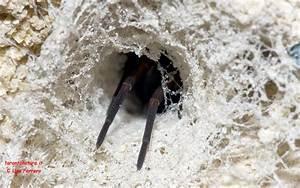
spider